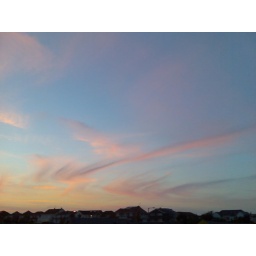
more pink clouds over thorpe bay